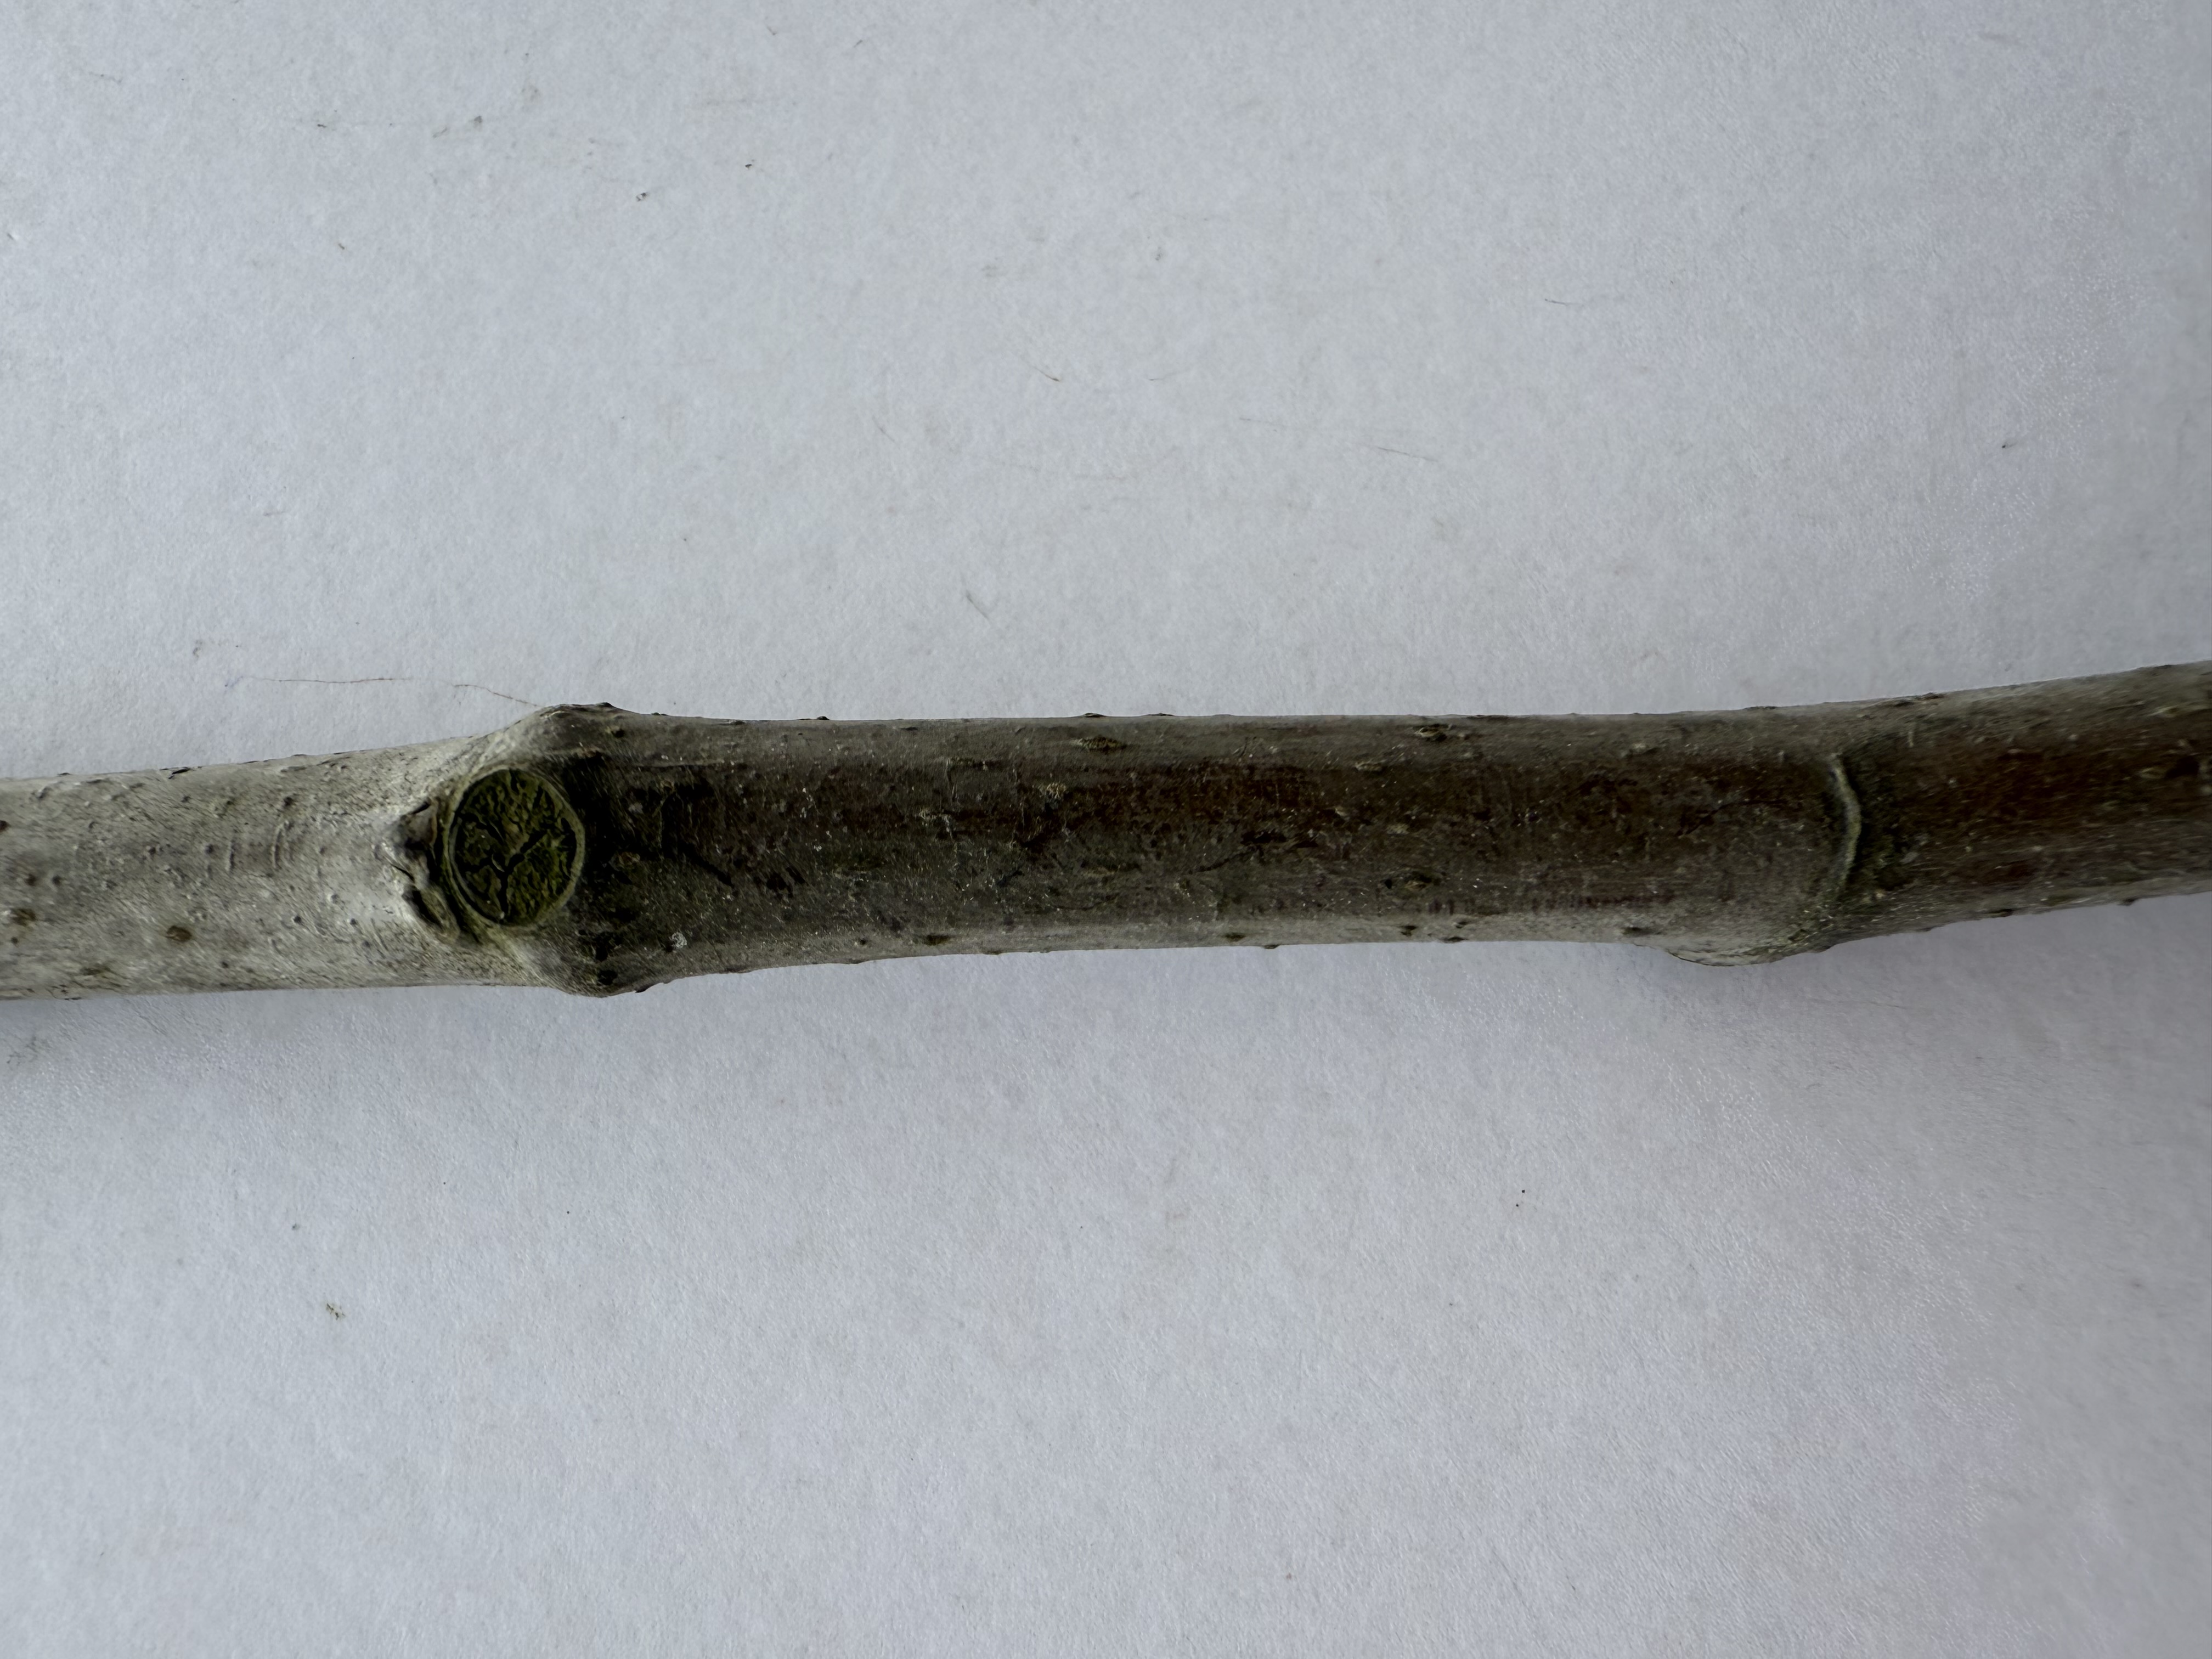
Variety: Black Fig